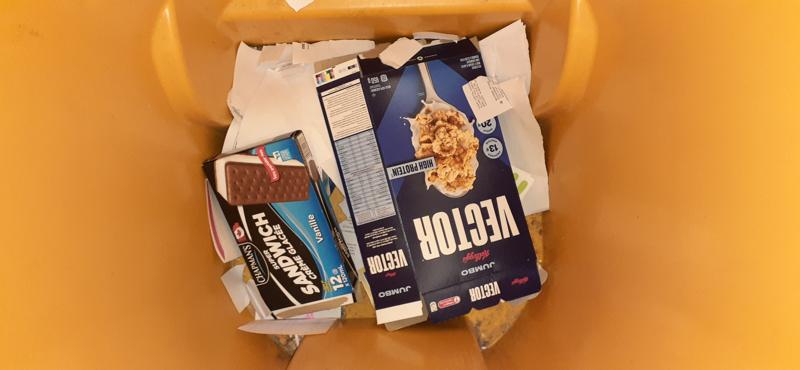
Waste category: cardboard